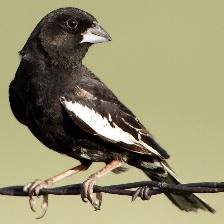
Species: LARK BUNTING
Scientific name: CALAMOSPIZA MELANOCORYS
ImageNet parent category: indigo_bunting